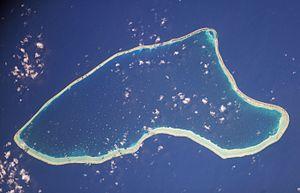
Marutea Nord est un atoll situé dans l'archipel des Tuamotu en Polynésie française. Il est administrativement rattaché à la commune de Makemo.